RAF Topcliffe

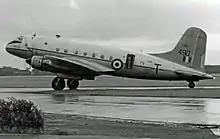

No. 1 Air Navigation School was initially here between 9 April 1947 and 1 May 1954 with Wellingtons and Ansons. Navigation Staff Pilot(s) Training Flight RAF was here between October 1948 and December 1949 within No. 1 ANS. The School was reformed here and operated between 15 March 1957 and 1 December 1961.